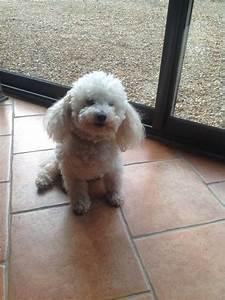
dog